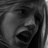
Emotion: surprise